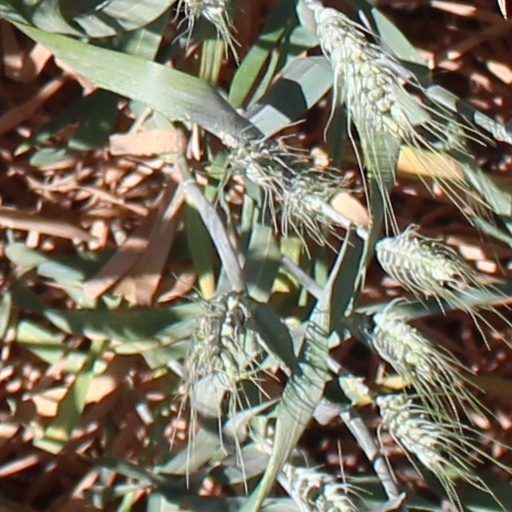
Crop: wheat